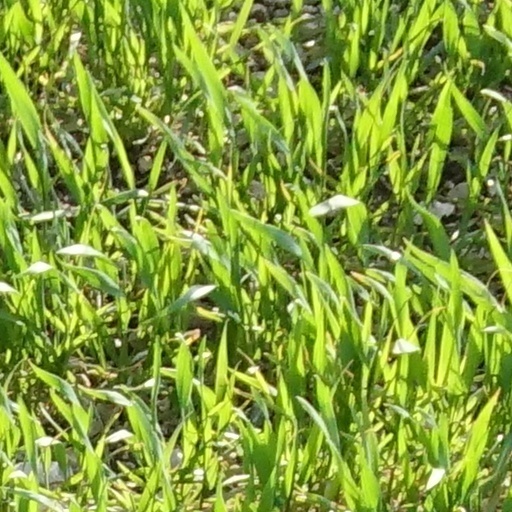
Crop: wheat